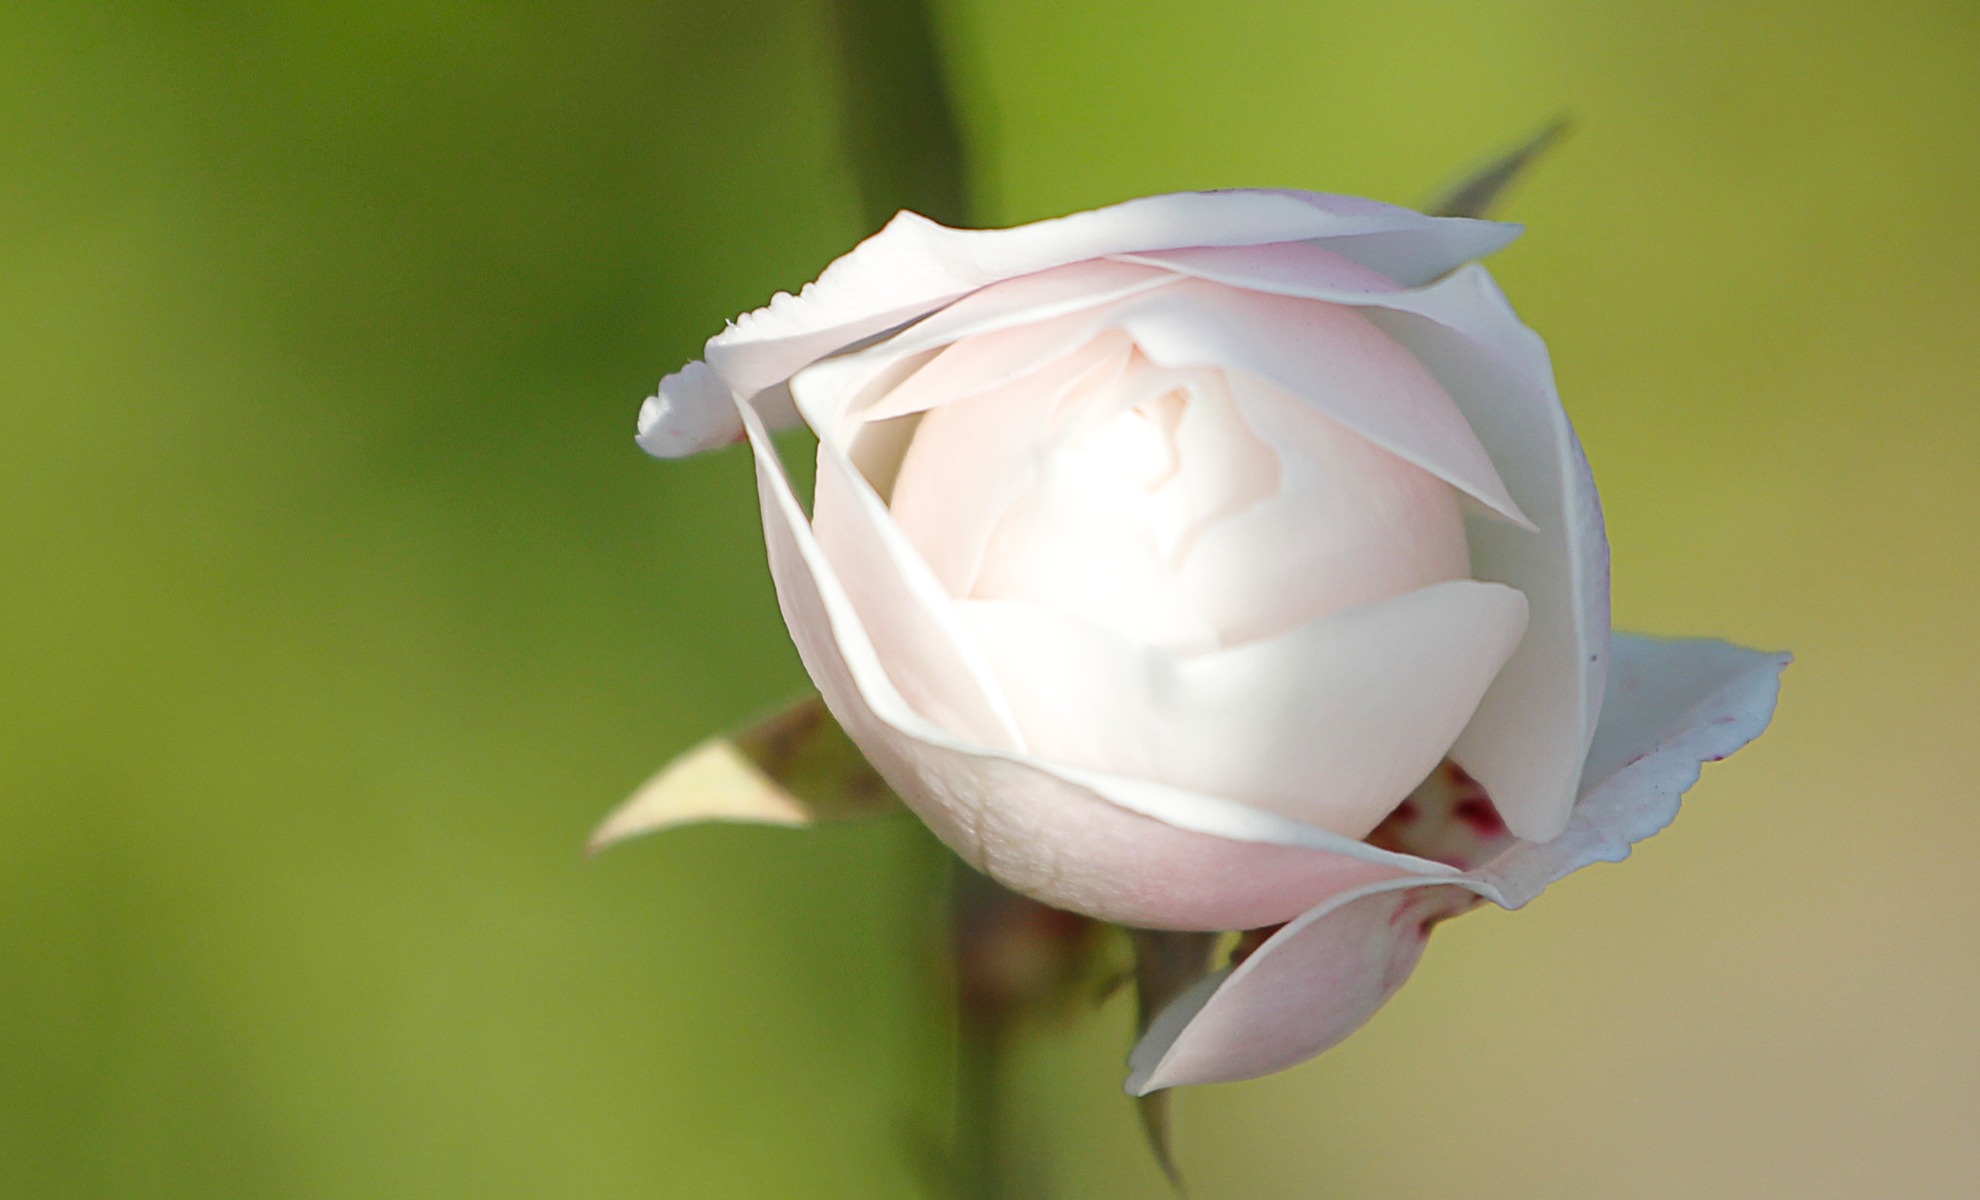
nature, blossom, plant, white, photography, flower, petal, rose, spring, pink, flora, close up, trees, rosa, bud, spring flowers, macro photography, bianca, flowering plant, garden roses, rose family, plant stem, land plant